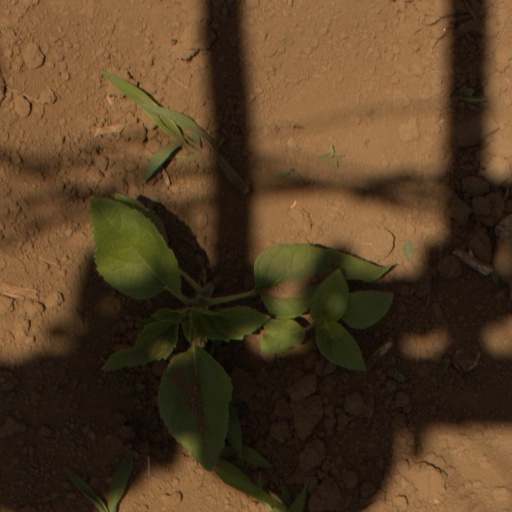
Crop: Jerusalem artichoke